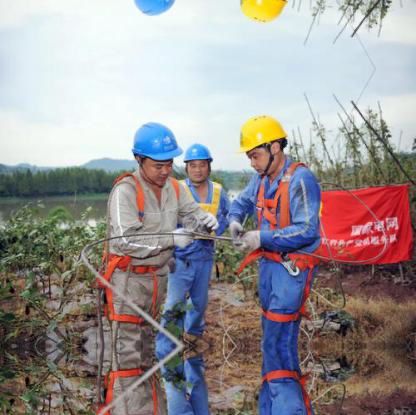
Objects in the image:
label: helmet
label: helmet
label: helmet
label: helmet
label: helmet